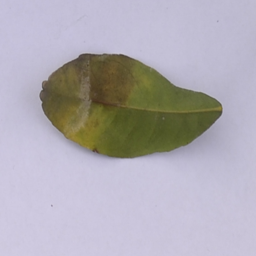
Plant part: leaf
Disease: black_spot